Range query (computer science)

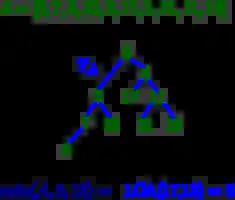
Range minimum query reduced to the lowest common ancestor problem.

When the function of interest in a range query is a semigroup operator, the notion of formula_13 is not always defined, so the strategy in the previous section does not work. Andrew Yao showed that there exists an efficient solution for range queries that involve semigroup operators. He proved that for any constant , a pre-processing of time and space formula_16 allows to answer range queries on lists where is a semigroup operator in formula_17 time, where formula_18 is a certain functional inverse of the Ackermann function.